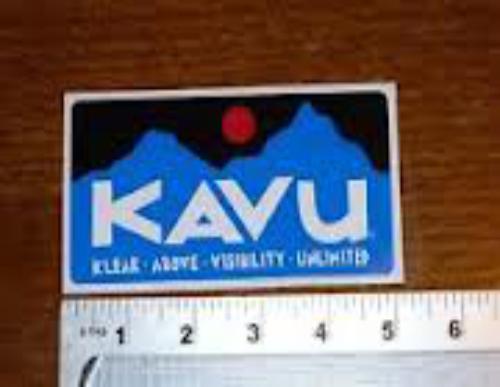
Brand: Kavu
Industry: Clothes